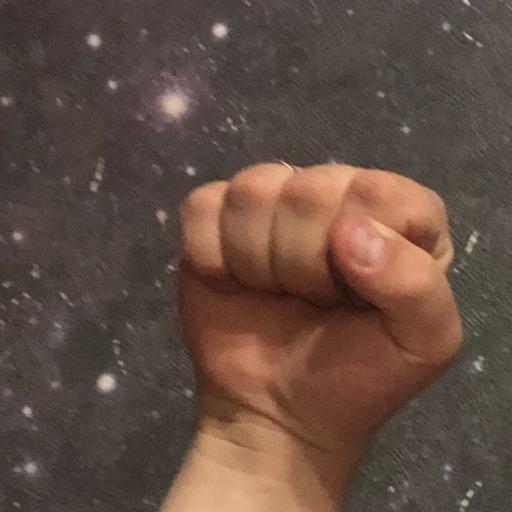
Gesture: fist